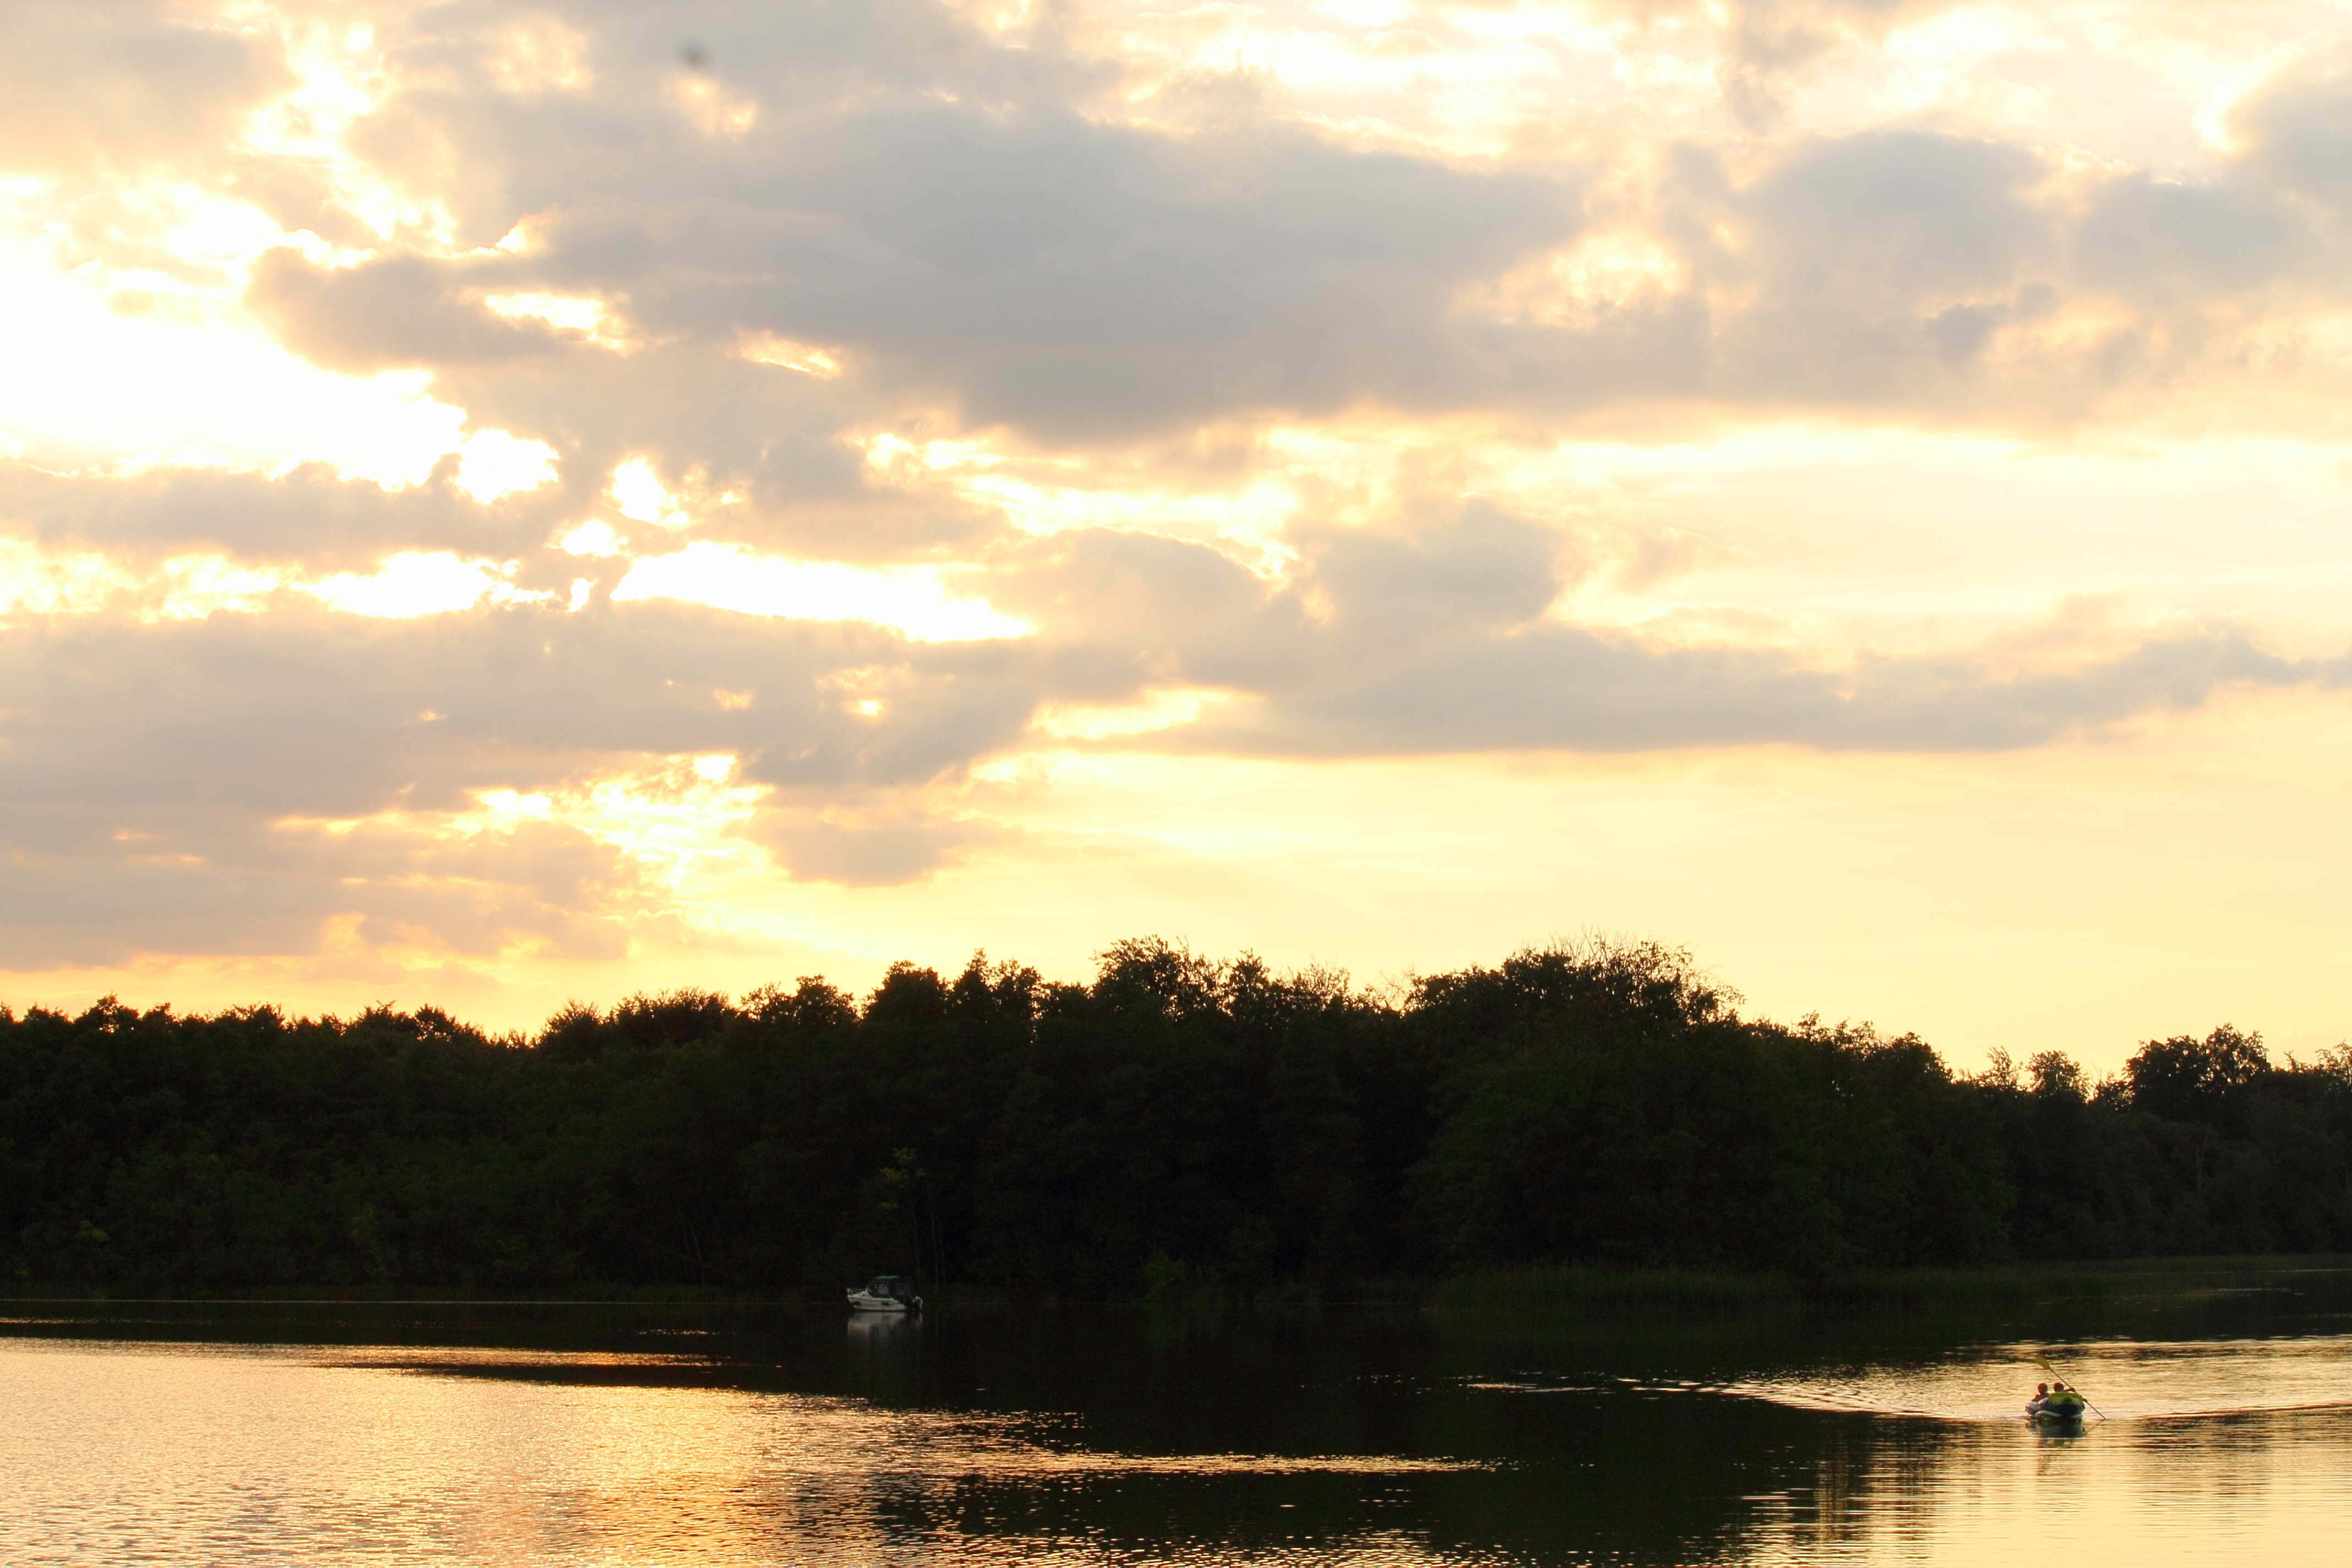
sea, water, nature, cloud, sky, sunrise, sunset, boat, sunlight, morning, lake, dawn, river, dusk, evening, reflection, vehicle, weather, loch, abendstimmung, mirroring, havel